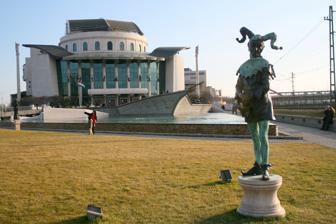
Building: National Theatre (Budapest)
Country: Hungary
Year built: 2002
This article possibly contains original research . Please improve it by verifying the claims made and adding inline citations . Statements consisting only of original research should be removed. ( June 2013 ) ( Learn how and when to remove this message ) This article is written like a personal reflection, personal essay, or argumentative essay that states a Wikipedia editor's personal feelings or presents an original argument about a topic. Please help improve it by rewriting it in an encyclopedic style . ( June 2013 ) ( Learn how and when to remove this message ) ( Learn how and when to remove this message ) National Theatre Address Bajor Gizi park 1. Location Budapest , Hungary Coordinates 47°28′15.89″N 19°4′14.04″E / 47.4710806°N 19.0705667°E / 47.4710806; 19.0705667 Type Theatre , Performing arts center Capacity 619 Construction Built 2002 Opened (1837) 2002 Website www .nemzetiszinhaz .hu The National Theatre, located in Budapest originally opened in 1837. Since then, it has occupied several locations, including the original building at Kerepesi Street, the People's Theatre at Blaha Lujza Square , as well as Hevesi Sándor Square, its longest temporary location. It currently occupies the National Theatre building, which opened March 15, 2002. History The original building at Kerepesi Street The People's Theatre , before its demolition The concept of a national theatre in Budapest was born at the turn of the 18th-19th century, promoted by influential thinkers including Ferenc Kazinczy and Baron István Széchenyi . Széchenyi was a major figure in Hungary's reform. He dreamed of a great building on the bank of the Danube that would operate in the form of a joint-stock company. He proposed his plans in his 1832 pamphlet, A Magyar Játékszínről . The Hungarian Parliament made the decision to move forward with a national theatre in its 41st article of 1836. Led by Antal Grassalkovich , construction began in 1835 on Kerepesi Street. With a company assembled in the previous four years by András Fáy and Gábor Döbrentei (playing in the Court Theatre of Buda ), the theatre opened on August 22, 1837, under the name Pesti Magyar Színház (Hungarian Theatre of Pest). Its goals were to give birth to the national drama and to showcase classics of world literature. Nationalized in 1840, the name was changed to the National Theatre, which it still holds today. Aerial photography of the Park The National Theatre building was demolished in the 1900s. The company moved to the People's Theatre at Blaha Lujza Square in 1908. In the following decades, the company was only a tenant of People's Theatre , and the building's state continually deteriorated. In 1963, authorities decided to demolish it, citing metro line construction as the reasoning. Operation ceased one year later, and the building was demolished on April 23, 1965. The company transferred to the renovated Petőfi Theatre (today is known as Thália), in Nagymező Street. Two years later, it relocated again to the former Magyar Theatre in Hevesi Sándor Square. After the demolition of the People's Theatre, a proposal was made to build the new theater in the City Park , at Felvonulási Square. An international design contest for the new theatre was held in 1965. No first place prize was awarded, and instead the second place prize was shared between the plans of Miklós Hofer and Jan Bogusławski - Bohdan Golebiewski. The planning, led by Hofer, stretched on for the better part of two decades. The building permit was finally granted in 1985, but the construction work went no further than chopping down a few trees. In 1988, a tender was held for a new location and Engels Square (today Erzsébet Square) was chosen. Another decade passed without any progress. In 1996, Parliament agreed to move on to the next phase. However, the project was delayed again due to political quarrels over the next several years. The project resumed again with architect Ferenc Bán being declared the winner, but the newly elected government stopped the work, finding it too costly. In 1999, ministry commissioner György Schwajda commissioned Mária Siklós to make plans for a building at a new location Essenza, the bank of the Danube. This decision was met with anger from the Hungarian architect community, and a bid was held. György Vadász's won the bid. He did not modify Siklós's plans further, and construction began with Siklós's plans on September 14, 2000. The new National Theatre opened on March 15, 2002, Hungary's National Day . The New National Theatre Memorial of the Old National Theatre in the Park The new National Theatre is on the bank of the Danube in the Ferencváros district, situated on  Soroksári road, Grand Boulevard , and Rákóczi Bridge .  It is a five minute walk from the Csepel HÉV (suburban railway). The Memorial of the Old National Theatre is located on the National Theatre grounds. The theatre is 20,844 square meters (224,362.95 square feet), including an open-air stage. Functionally, it can be separated into three parts: The central unit, including the rounded auditorium and studio stage; The gangways, public areas, and horseshoe-shaped servicing areas; The surrounding park, which contains numerous memorials commemorating the Hungarian drama and film industry. The nearby Palace of Arts was opened in 2005. Park Statues Gobbi Hilda Major Tamás Tímár József Ruttkai Éva Soós Imre Directors Director Attila Vidnyánszky opening the 10th Theatre Olympics György Schwajda became the first director of the theater. He signed the "company's core" and founded the title Actor of the Nation with a financial reward. He resigned in the summer of 2002. After his resignation, Tamás Jordán won the bid to become the new director. He organized the public from the countryside and debuted the many counties of Hungary on stage. Jordan stepped down in 2008 and Róbert Alföldi took over. Where Jordán advocated support for the nation-rearing, folk theatre, Alföldi opposed its efforts. In 2013, Attila Vidnyanszky was appointed to lead the National Theater for a ten-year term, which was subsequently extended until 2028. In 2023, he offered to resign after two actors were injured after falling off a balcony during a production of Romeo and Juliet , but his resignation was rejected by culture minister János Csák . Footnotes